Insulin

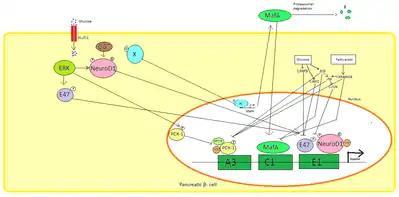
Diagram of insulin regulation upon high blood glucose

Insulin is produced exclusively in the beta cells of the pancreatic islets in mammals, and the Brockmann body in some fish. Human insulin is produced from the "INS" gene, located on chromosome 11. Rodents have two functional insulin genes; one is the homolog of most mammalian genes ("Ins2"), and the other is a retroposed copy that includes promoter sequence but that is missing an intron ("Ins1"). Transcription of the insulin gene increases in response to elevated blood glucose. This is primarily controlled by transcription factors that bind enhancer sequences in the ~400 base pairs before the gene's transcription start site.